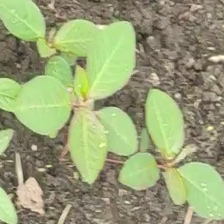
Weed species: Moti_dudhi(Euphorbia_geneculata_L)